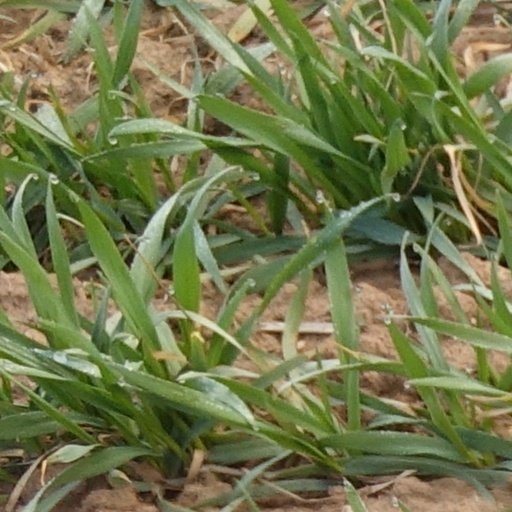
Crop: wheat